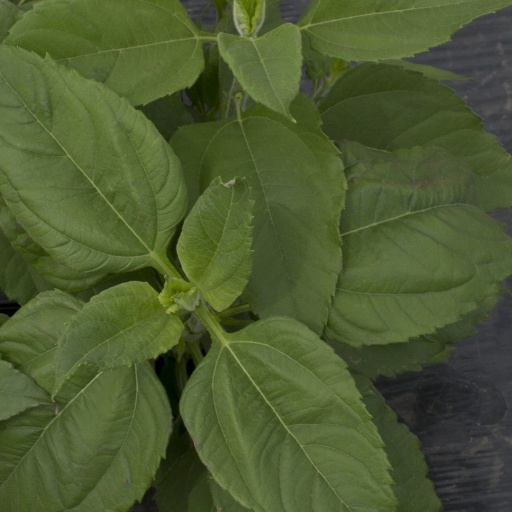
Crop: Jerusalem artichoke